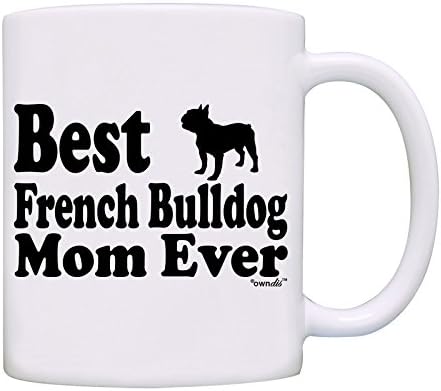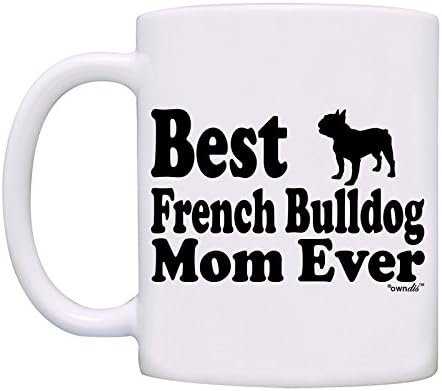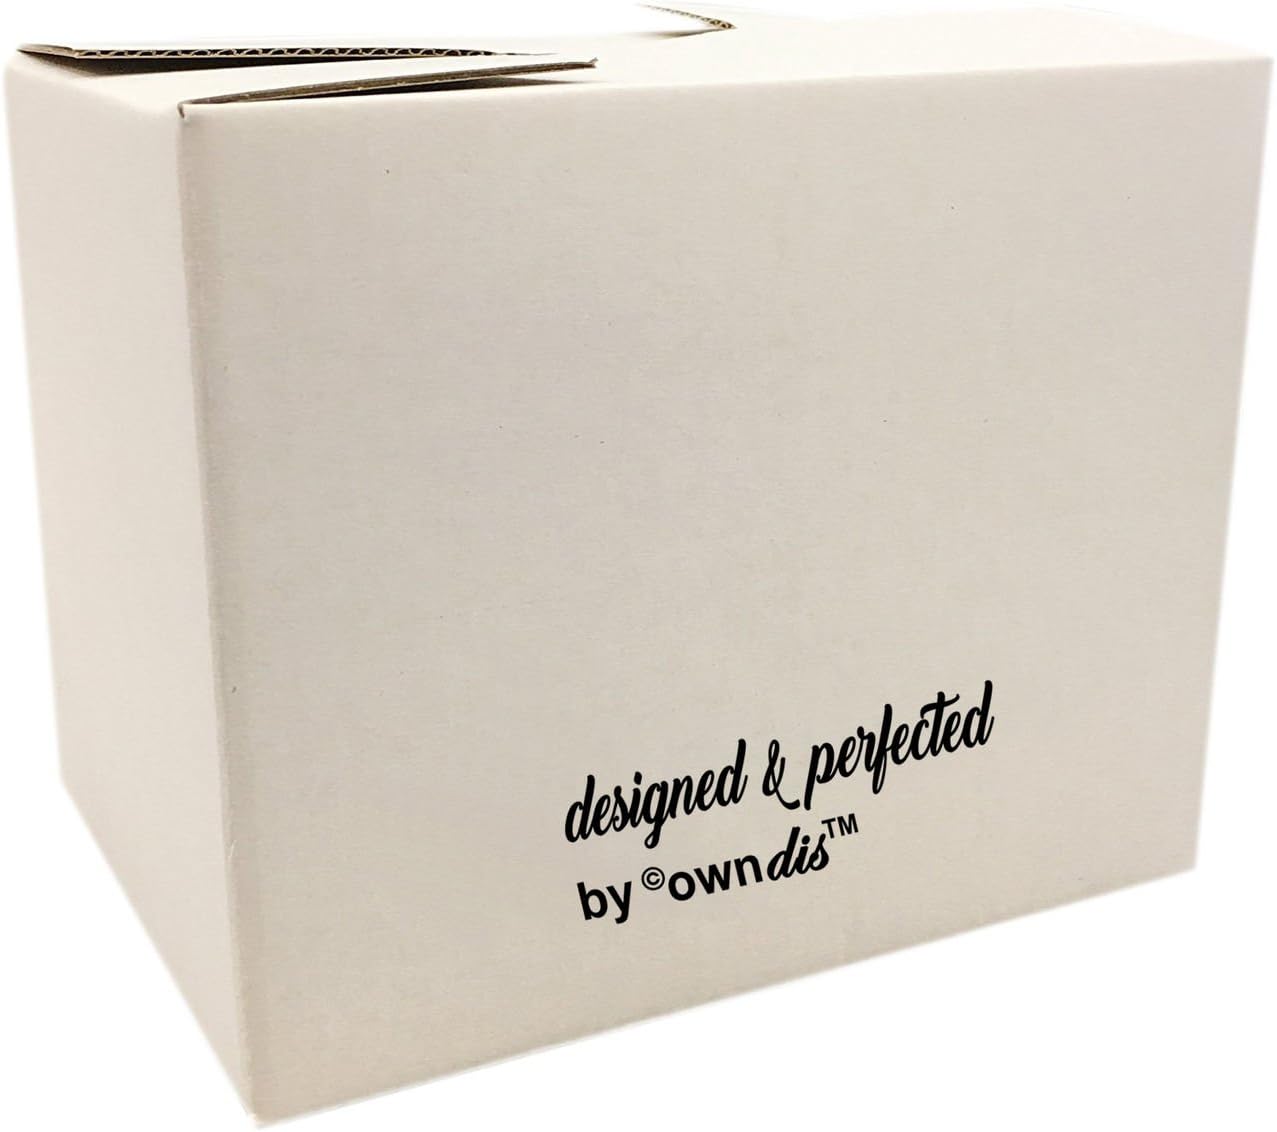
Mug Best French Bulldog Mom Ever Coffee Mom Mug-0055-White
Category: Amazon Home
Mug Best french Bulldog Mom Ever Coffee Mug Mother's Day Gift Coffee Mug A perfect Christmas gift for Mother's day. This traditional 11 ounce white ceramic coffee mug is perfect for any hot beverage. Wide mouth and large C-handle allow for easy, every day use. Whether drinking your morning coffee at work, or sipping on a hot cup of tea at home, this mug is up to the task. Microwave and dishwasher safe for your convenience. All designs are lead free.
Features: A funny Design with left and right side of the Coffee Mug | 100% Ceramic, Comes in 11 Ounce with, White and Black Handle (Full Black Color inside the Mug) | This 11 ounce white ceramic coffee mug also makes, a great tea cup with its large, easy to grip C-handle. | The imprinted design will display on both sides of the mug as pictured and will stop approximately 1 inch from both sides of C-handle. | Lead-Free Microwave and dishwasher safe for your convenience...